Nomadic empire

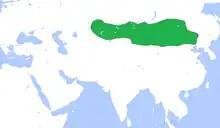
The Rouran Khaganate, c. 500 CE

The Rouran (柔然), Ruanruan (蠕蠕), or Ruru (茹茹) were a confederation of Mongolic-speaking nomadic tribes in northern China from the late 4th century until the late 6th century. They controlled an area corresponding to modern-day northern China, Mongolia, and southern Siberia.